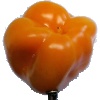
Label: yellow_pepper